Iron

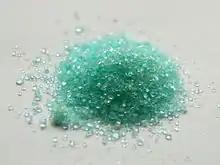
Blue-green iron(II) sulfate heptahydrate

As pH rises above 0 the above yellow hydrolyzed species form and as it rises above 2–3, reddish-brown hydrous iron(III) oxide precipitates out of solution. Although Fe has a d configuration, its absorption spectrum is not like that of Mn with its weak, spin-forbidden d–d bands, because Fe has higher positive charge and is more polarizing, lowering the energy of its ligand-to-metal charge transfer absorptions. Thus, all the above complexes are rather strongly colored, with the single exception of the hexaquo ion – and even that has a spectrum dominated by charge transfer in the near ultraviolet region. On the other hand, the pale green iron(II) hexaquo ion does not undergo appreciable hydrolysis. Carbon dioxide is not evolved when carbonate anions are added, which instead results in white iron(II) carbonate being precipitated out. In excess carbon dioxide this forms the slightly soluble bicarbonate, which occurs commonly in groundwater, but it oxidises quickly in air to form iron(III) oxide that accounts for the brown deposits present in a sizeable number of streams.